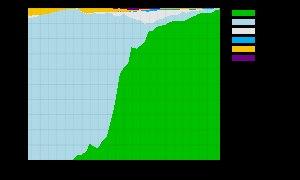
Un superordinateur ou supercalculateur est un ordinateur conçu pour atteindre les plus hautes performances possibles avec les techniques connues lors de sa conception, en particulier en ce qui concerne la vitesse de calcul.